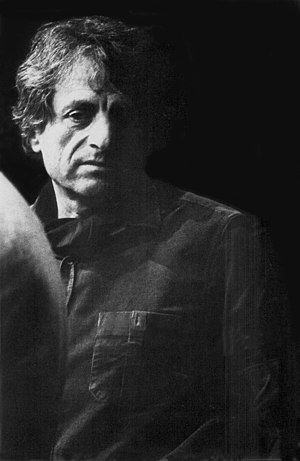
Iannis Xenakis
Iannis Xenakis var en græsk-fransk komponist. Han blev født i Brăila, Rumænien af græske forældre og døde i Paris.